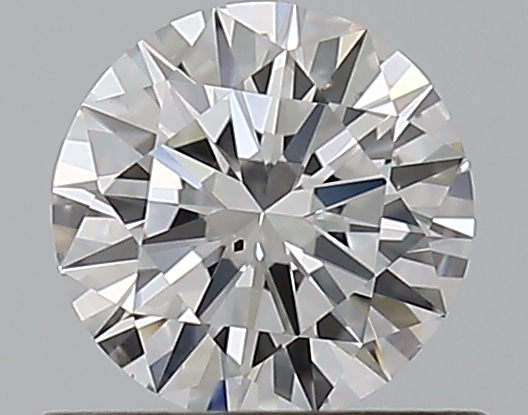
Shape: round
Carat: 0.5
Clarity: VS2
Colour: D
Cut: EX
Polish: EX
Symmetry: EX
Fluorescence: N
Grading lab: GIA
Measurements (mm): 5.13 x 5.16 x 3.07